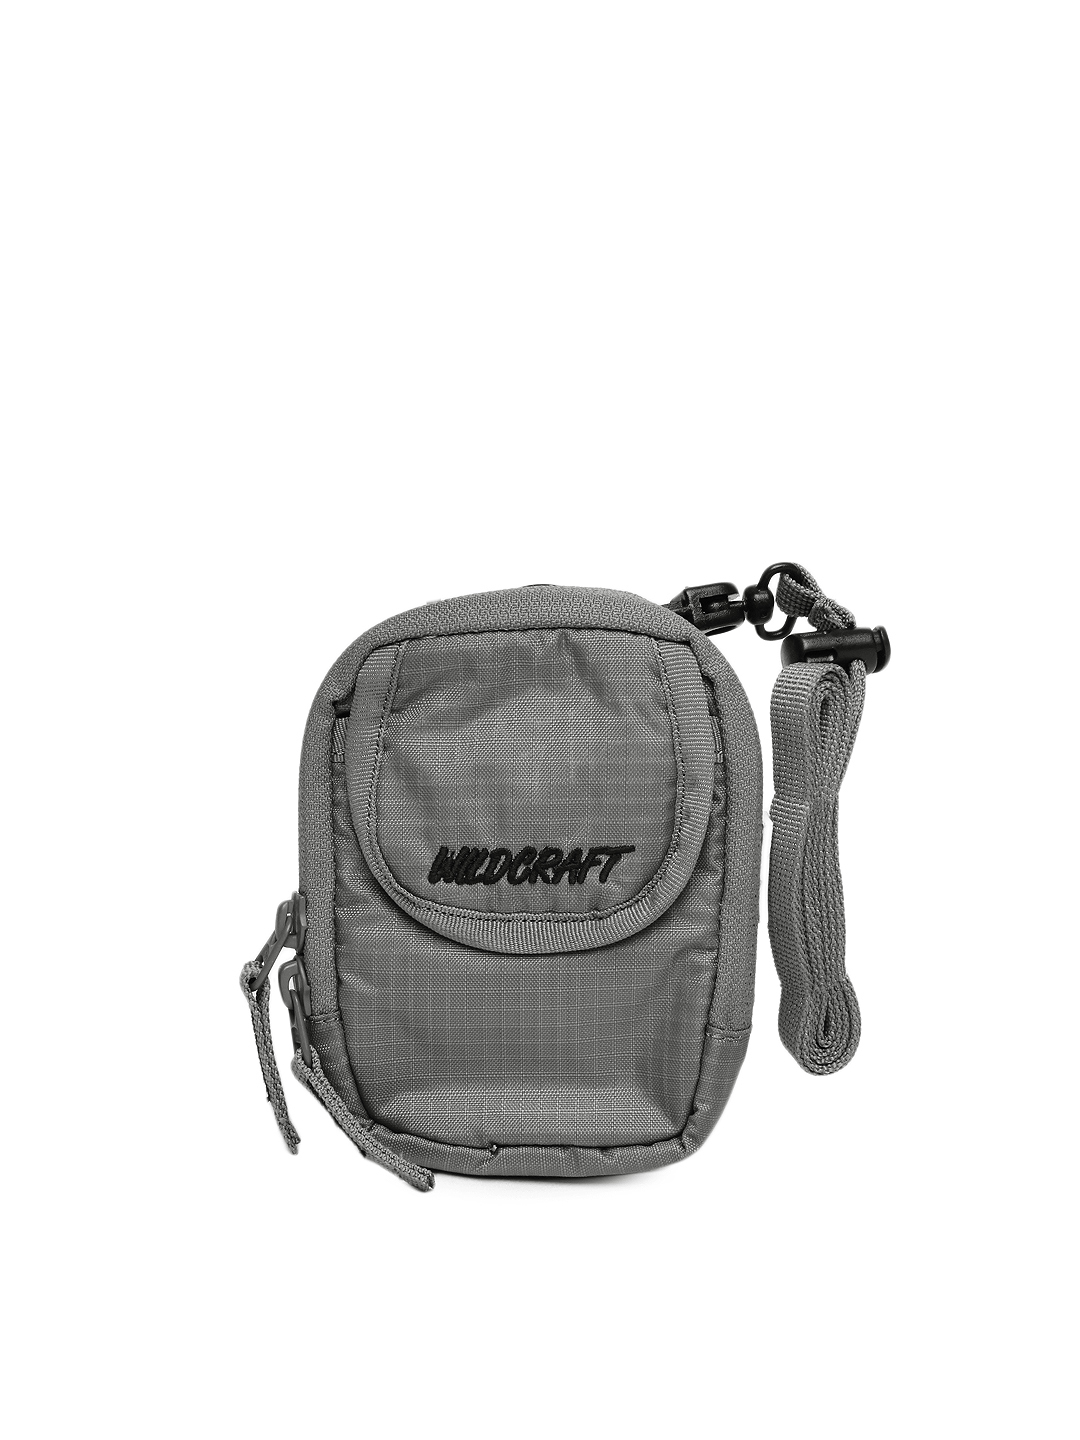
Wildcraft Unisex Grey Digital Series Camera Bag
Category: Accessories / Bags / Mobile Pouch
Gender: Unisex
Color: Grey
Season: Summer 2015
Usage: Travel